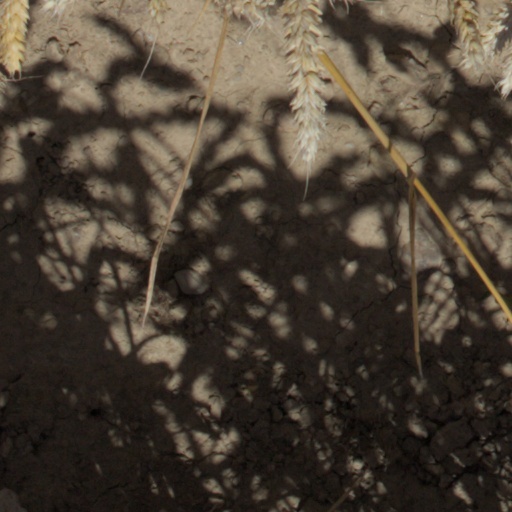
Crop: wheat